Question: Please indicate a possible affordance area of the bed that can be used for lying down
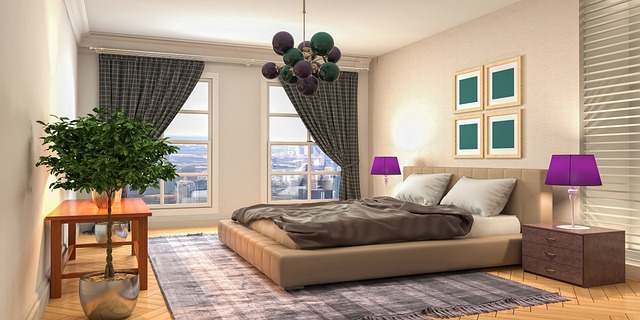
Answer: [252.5, 196.5, 510.5, 231.5]